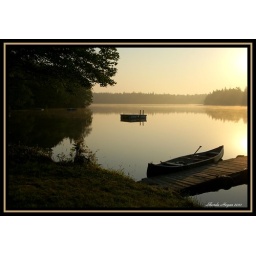
I was sitting in a lawn chair sipping coffee and had to snap this pic.